Piscadera Bay

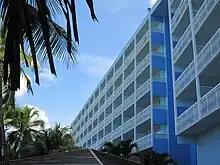
The Hilton Hotel at Piscadera Bay

One of the notable hotels overlooking Piscadera Bay is the Floris Suite Hotel. It contains 72 suites, each with their own patio. The hotel's open-air restaurant, "Sjalotte", serves Mediterranean cuisine. The Hilton Curaçao Resort, set in gardens, contains 197 rooms and a Las Vegas-style casino, with three restaurants, its own brewery, and a dive centre. The luxury five-star four-diamond Marriott Beach Resort and Emerald Casino contains 237 rooms and 10 suites, and like the Hilton contains a casino to attract American tourists. The Marriott also has a dive centre and a water bar serving drinks. Other seaside landmarks are a convention and trade center, as well as the recreational area of Koredor.